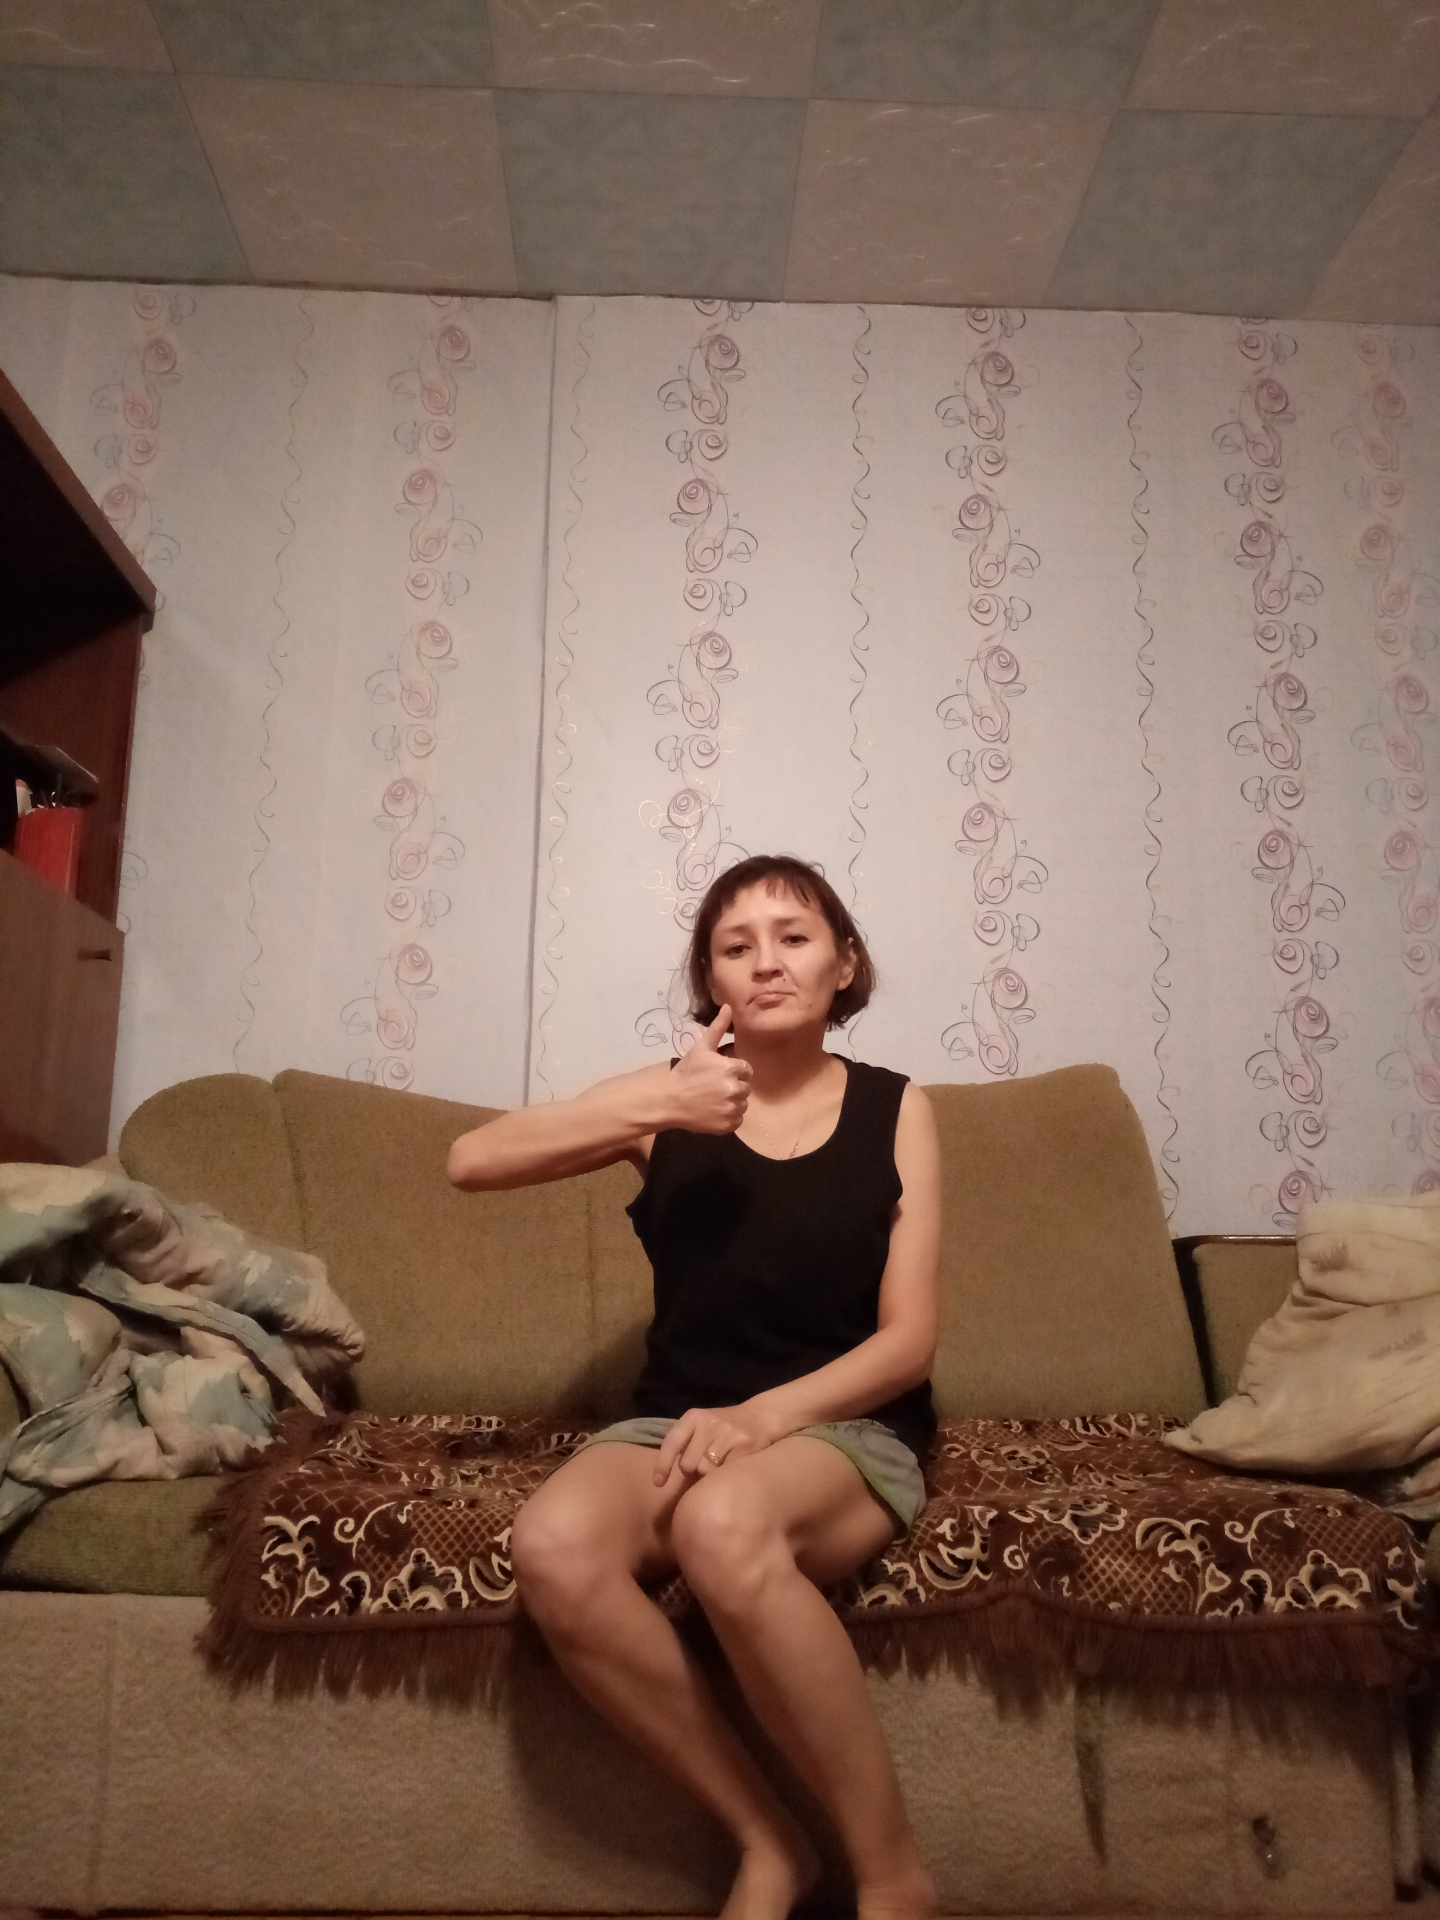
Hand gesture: like